Dr. Young's Ideal Rectal Dilators

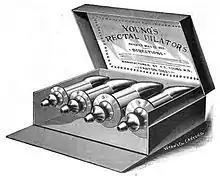
"The New Way", September 1893. The case, according to this advertisement, was "handsome and permanent."

Dr. Young's Ideal Rectal Dilators were medical devices sold in the United States from the late nineteenth century until at least the 1940s, part of the burgeoning market for patent and proprietary medicines and devices at the time.